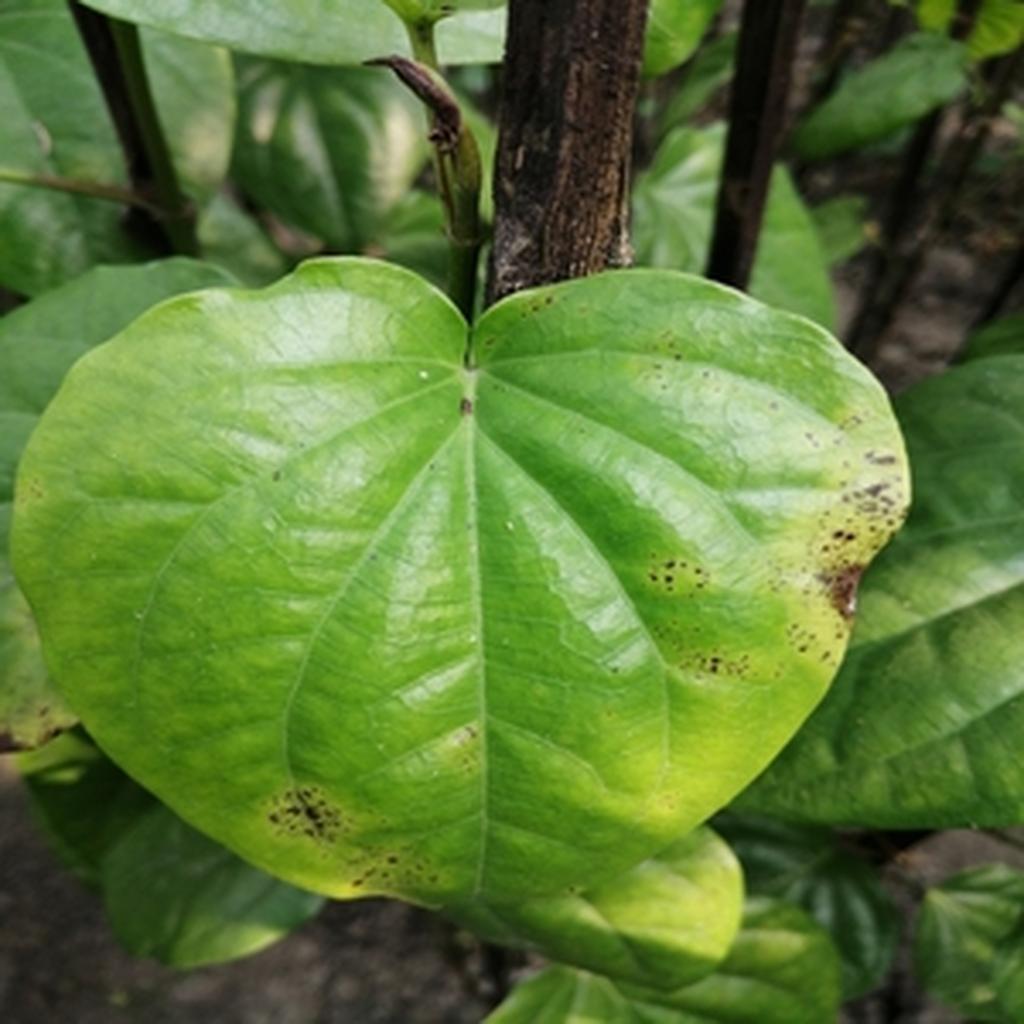
Label: Leaf_Rot